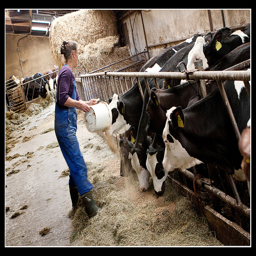
A woman feeding cattle in a farm filled with cows.
A woman dumping grain out of a bucket for cows.
A woman feeding a bunch of cows from a bucket.
A woman feeding black and white cows in a barn.
A young woman feeding cattle on a dairy farm.